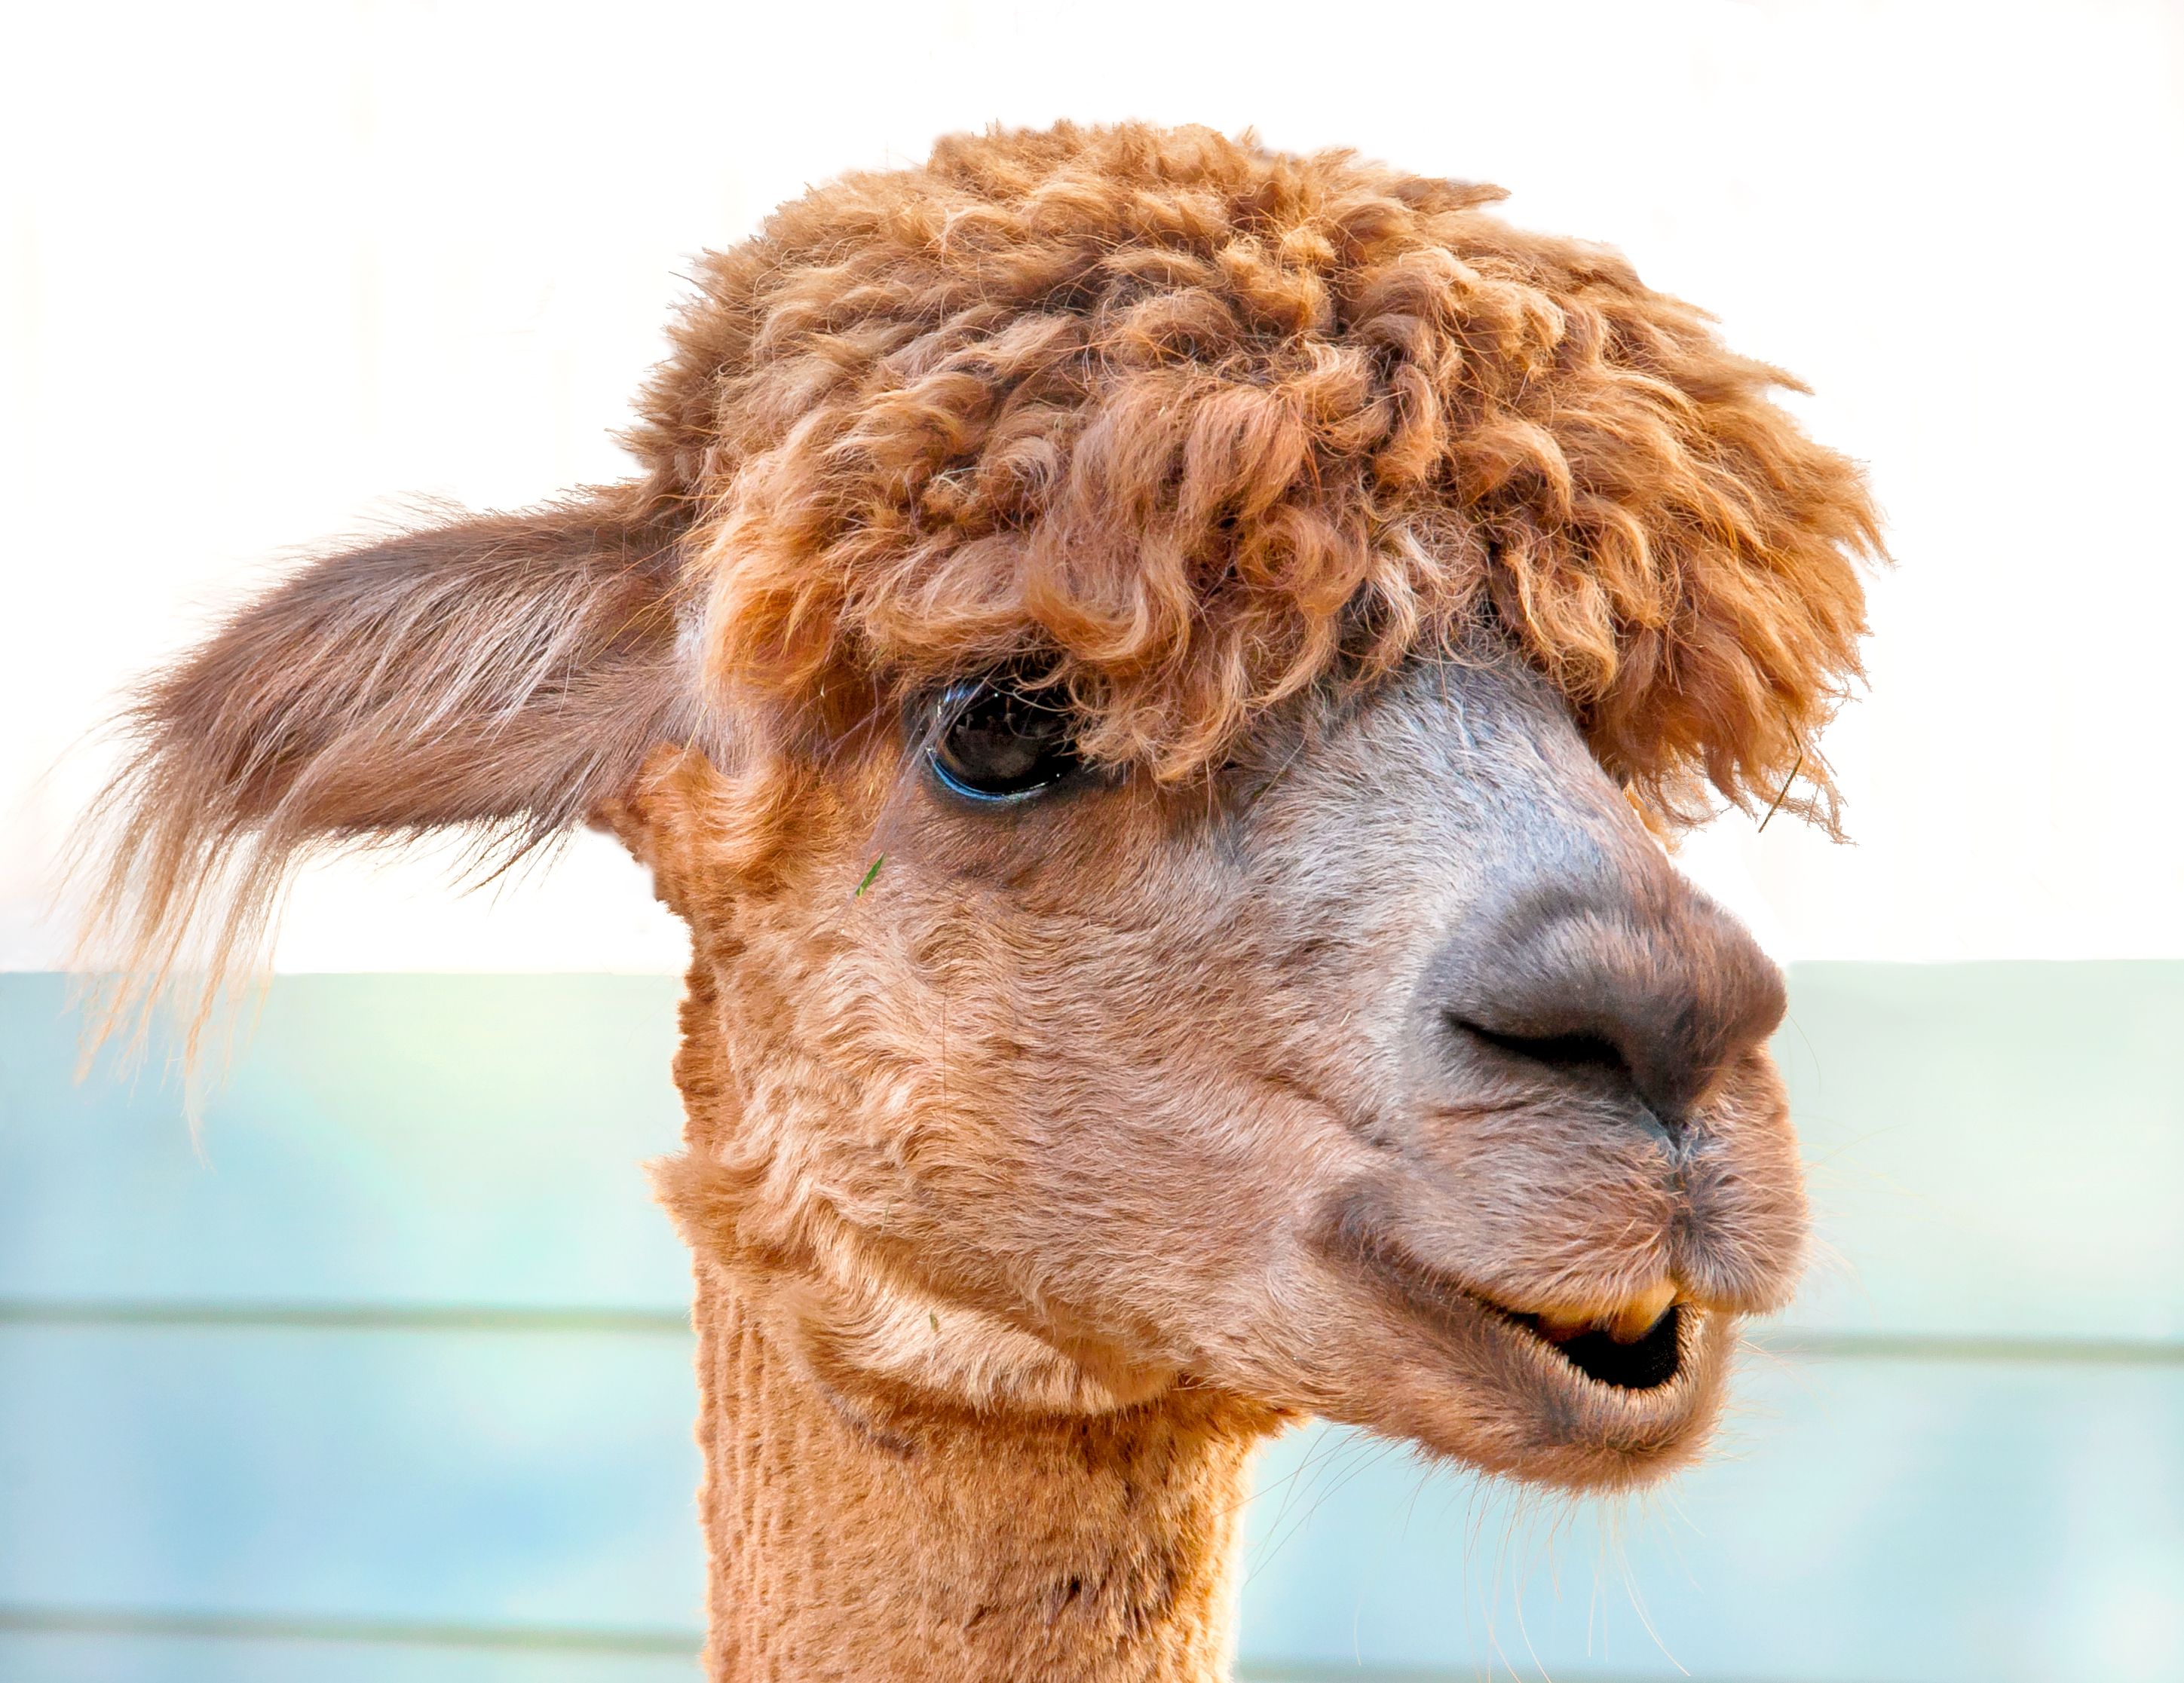
animal, cute, portrait, camel, mammal, alpaca, face, vertebrate, funny, humor, flickrchallengegroup, flickrchallengewinner, farmanimals, msh0414, shelleyguntherhouse, msh04141, camel like mammal